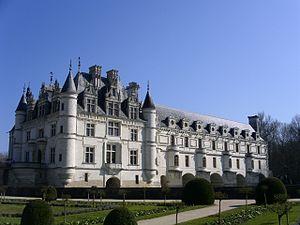
Thomas Bohier, né vers 1460 à Issoire en Auvergne et mort le 24 mars 1524 au camp de Vigelli, dans le Milanais en Italie, a occupé des fonctions politiques à la fin du XVᵉ et au début du XVIᵉ siècle. À partir de 1513, il fait construire le château de Chenonceau, dont son épouse Katherine Briçonnet supervise la construction.